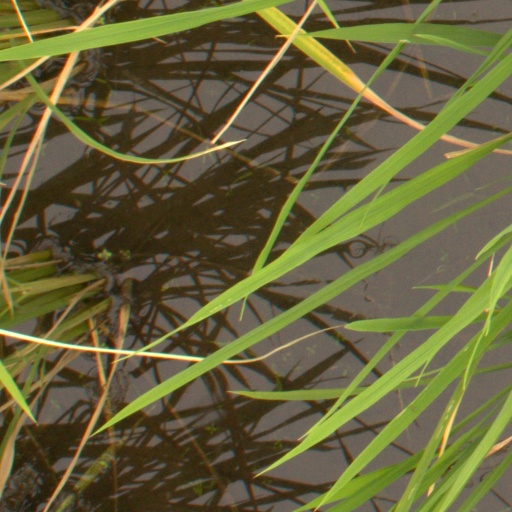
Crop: rice